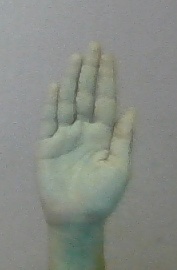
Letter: seen